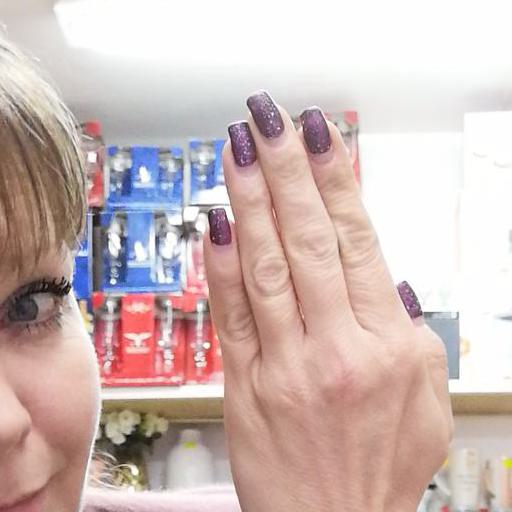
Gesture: stop_inverted